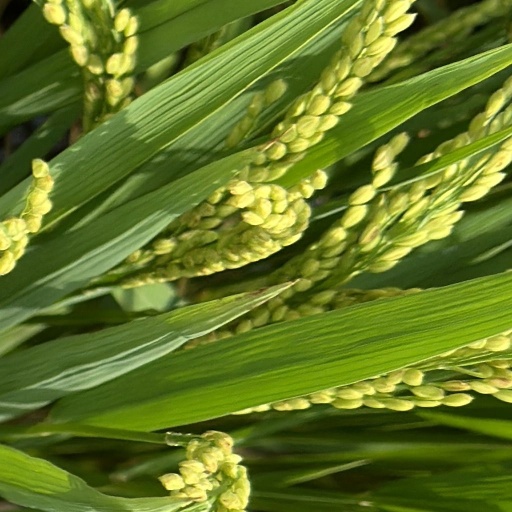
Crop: rice